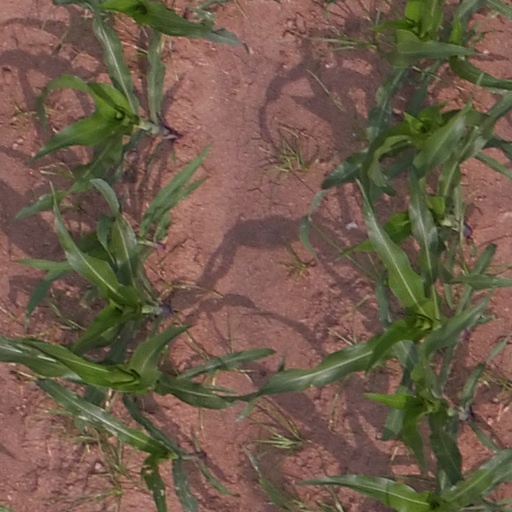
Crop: maize; corn